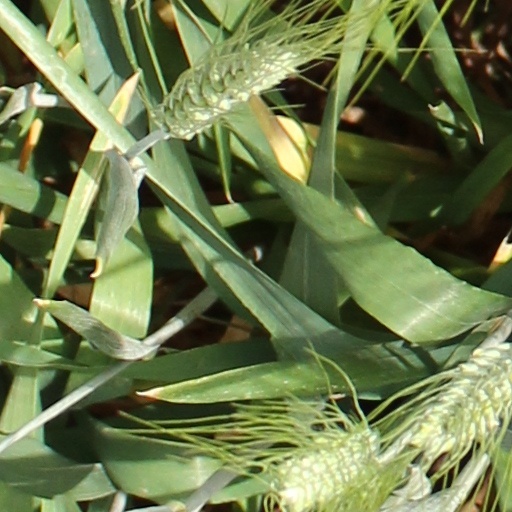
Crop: wheat